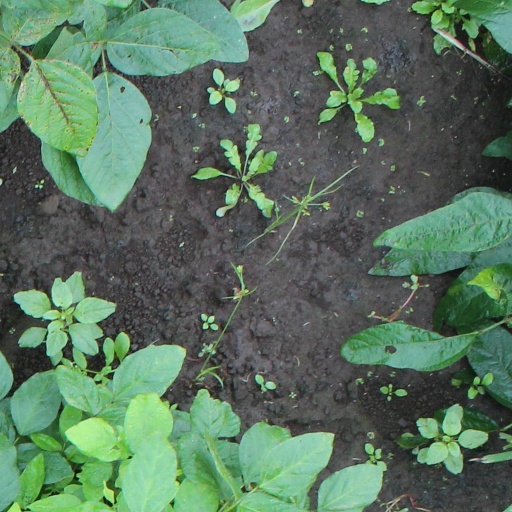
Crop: soybean